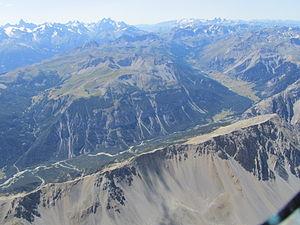
La vallée de la Clarée, située dans les Hautes-Alpes, proche de Montgenèvre et Briançon et collée à la frontière franco-italienne, est un site naturel classé, proposant des paysages exceptionnels, une nature et un patrimoine préservés. Elle est traversée par la Clarée.